Chrystal Macmillan

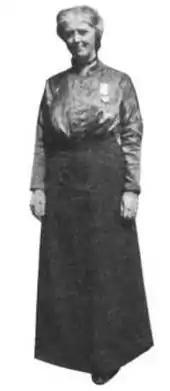
Macmillan was photographed at The Hague in 1915 for an article published in "The Survey".

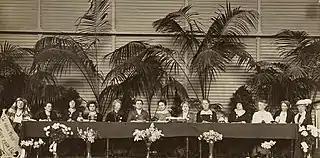
International Congress of Women in 1915. left to right:1. Lucy Thoumaian – Armenia, 2. Leopoldine Kulka, 3. Laura Hughes – Canada, 4. Rosika Schwimmer – Hungary, 5. Anita Augspurg – Germany, 6. Jane Addams – U.S., 7. Eugenie Hamer, 8. Aletta Jacobs – Netherlands, 9. Chrystal Macmillan – UK, 10. Rosa Genoni – Italy, 11. Anna Kleman – Sweden, 12. Thora Daugaard – Denmark, 13. Louisa Keilhau – Norway

At The Hague 28 April to 1 May 1915, a large congress of 1,150 women from North America and Europe gathered to discuss peace proposals. The event was called the International Congress of Women, or the Women's Peace Congress. The 180-strong contingent of British women was greatly reduced by Winston Churchill's purposeful cancellation of British ferry service across the Channel, stranding most of the British activists. Already in Antwerp, Macmillan easily attended the women's conference to speak for the UK—she was one of only three British women present. Macmillan was selected as a member of the international committee who were to travel to neutral nations and champion the proposal of the Congress. The Wisconsin Plan was unanimously adopted as the optimum method for returning peace to the world, and Macmillan, Schwimmer and the committee travelled to the neutral US to present President Woodrow Wilson with it. Many of the women's peace proposals were used by Wilson in his Fourteen Points, and the women's efforts helped encourage the later founding of the League of Nations.